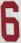
Number: 6